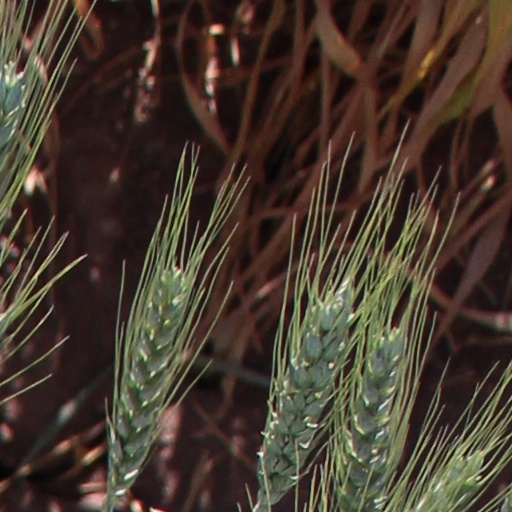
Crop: wheat